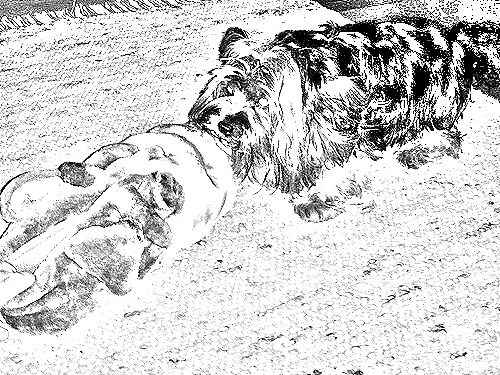
Portrait style: Sketch Portrait